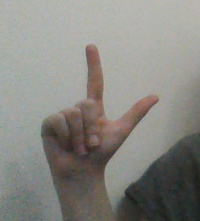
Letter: laam